History of the Coast Salish peoples

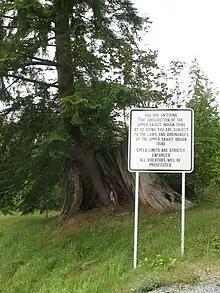
Sign on the road to the Upper Skagit reservation indicating their sovereign rights: "You are entering the legal territory of the Upper Skagit Indian Tribe - By doing so, you are subject to the laws and ordinances of the Upper Skagit Tribe ..."

Trade played a role not consistently comparable to European trade. The voyages served for the exchange of goods, but also for the establishment and consolidation of kinship relations, which one could fall back on, even after a longer period of dormancy. Thus, the coastal Salish had places to stay practically everywhere in the vast residential area, which in turn facilitated trade. However, this knowledge was "private" and belonged to only one family at a time. The lower class was much more restricted regionally and possessed no such knowledge.